10th edition of Systema Naturae

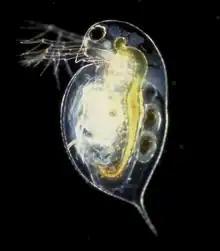
Crustaceans such as the water flea "Monoculus pulex" (now "Daphnia pulex") were included in Linnaeus' Insecta.

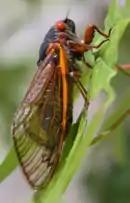
Linnaeus gave the name "Cicada septendecim" to an insect whose adult appears once in 17 years.

Linnaeus described his "Insecta" (comprising all arthropods, including insects, crustaceans, arachnids and others) as: "A very numerous and various class consisting of small animals, breathing through lateral spiracles, armed on all sides with a bony skin, or covered with hair; furnished with many feet, and moveable antennae (or horns), which project from the head, and are the probable instruments of sensation."